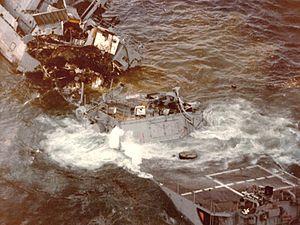
Le destroyer USS Jonas Ingram (DD-938) après avoir était torpillé par une Mark 48 le 23 juillet 1988.
La torpille Mark 48 dans sa version originale comme dans sa version améliorée est une torpille lourde conçue pour être lancée à partir d'un sous-marin. Elle a été conçue pour l'attaque des sous-marins à propulsion nucléaire en eau profonde ou encore des navires rapides en surface.